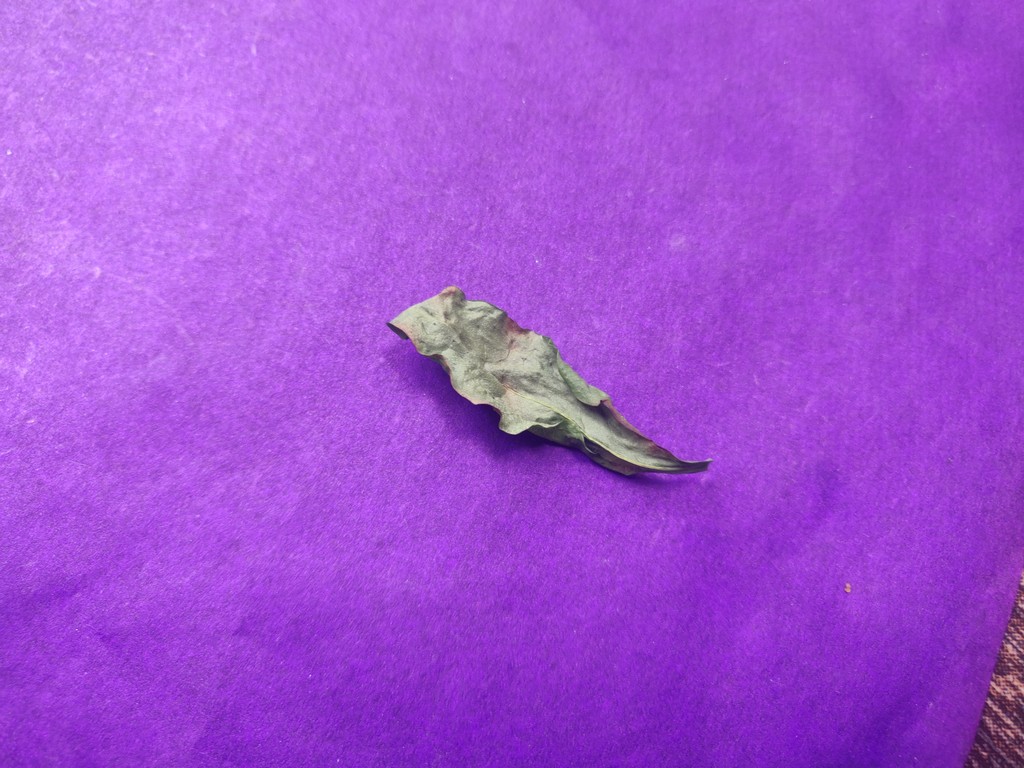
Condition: Dried
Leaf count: single
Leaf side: unknown